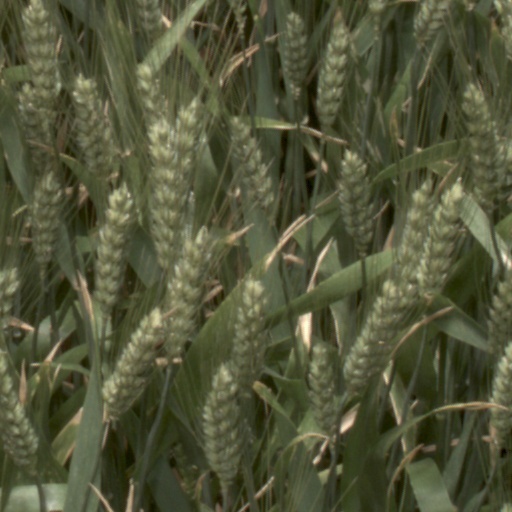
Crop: wheat